The Dark Side of the Moon

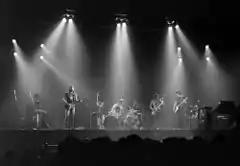
A live performance of "The Dark Side of the Moon" at Earls Court, shortly after its release in 1973.(left to right) David Gilmour, Nick Mason, Dick Parry, Roger Waters

As the quadraphonic mix of the album was not then complete, the band (with the exception of Wright) boycotted the press reception held at the London Planetarium on 27 February. The guests were, instead, presented with a quartet of life-sized cardboard cut-outs of the band, and the stereo mix of the album was played over a poor-quality public address system. Generally, however, the press were enthusiastic; "Melody Maker"s Roy Hollingworth described Side One as "so utterly confused with itself it was difficult to follow", but praised Side Two, writing: "The songs, the sounds, the rhythms were solid and sound, Saxophone hit the air, the band rocked and rolled, and then gushed and tripped away into the night." Steve Peacock of "Sounds" wrote: "I don't care if you've never heard a note of the Pink Floyd's music in your life, I'd unreservedly recommend everyone to "The Dark Side of the Moon"". In his 1973 review for "Rolling Stone" magazine, Loyd Grossman declared "Dark Side" "a fine album with a textural and conceptual richness that not only invites, but demands involvement". In "" (1981), Robert Christgau found its lyrical ideas clichéd and its music pretentious, but called it a "kitsch masterpiece" that can be charming with highlights such as taped speech fragments, Parry's saxophone, and studio effects which enhance Gilmour's guitar solos.